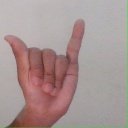
अक्षर: य